Kent State University

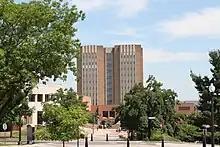
Kent State University Library via Esplanade, which extends from College Towers Apartments to the downtown area of Kent

Also in 1970, the university opened its 12-story library, moving from the previous home of Rockwell Hall to the tallest building in Portage County. Dedicated in 1971, the library became a member of the Association of Research Libraries in 1973. Kent State joined with the University of Akron and Youngstown State University in establishing the Northeastern Ohio Universities College of Medicine in 1973. It was the world's first medical consortium. Today it includes a college of pharmacy and Cleveland State University as an additional consortium member.